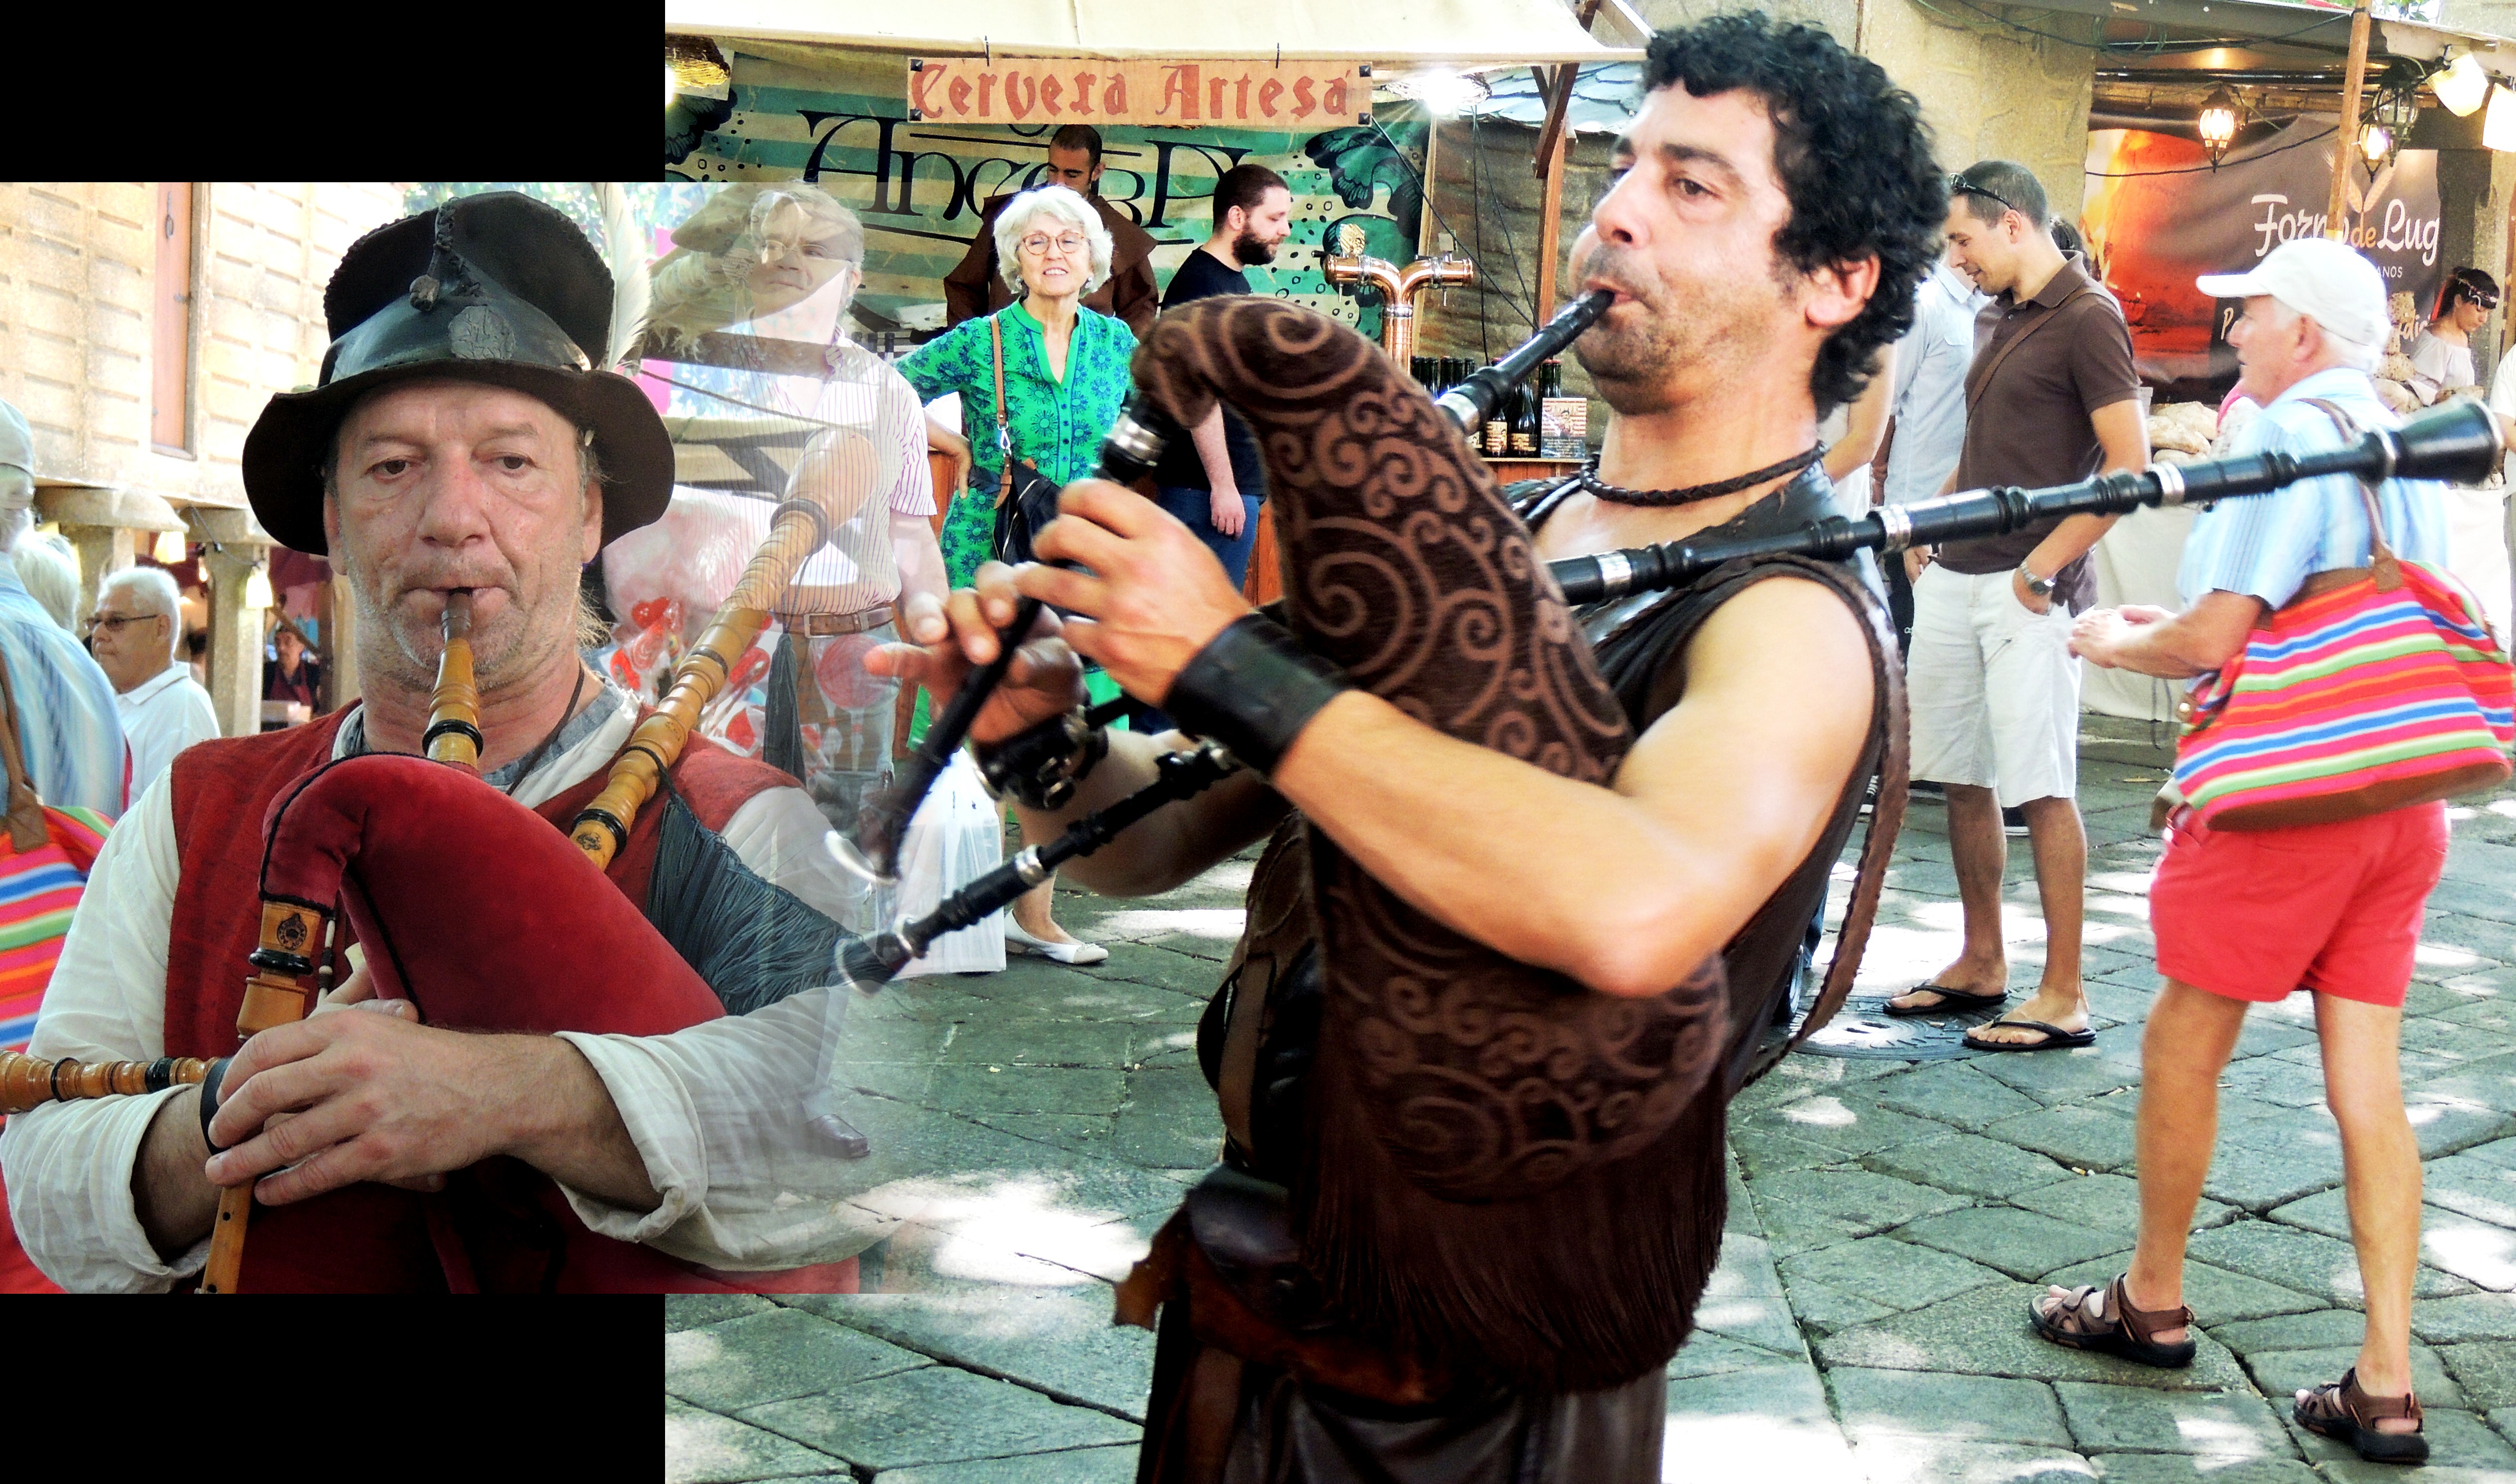
europe, medieval, festival, spain, espagne, europa, fiesta, espaa, galicia, acorua, lacorua, espanha, feria, costume, corua, festa, galiza, cidadevella, corunna, galice, feiramedieval, recreaccion